Leonard Plukenet

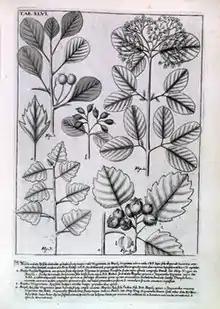

Leonard Plukenet (1641–1706) was an English botanist, Royal Professor of Botany and gardener to Queen Mary.